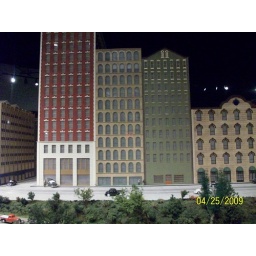
EnterTRAINment Junction -  "Middele Age of Railroad" - note car accident in left building, left window